Taxi Industry Inquiry

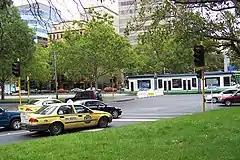
Taxis and trams in Melbourne

The Taxi Industry Inquiry or the Fels Inquiry was an inquiry commissioned in 2011 into the taxi industry and taxi services in Victoria, Australia, by the Taxi Services Commission. The inquiry was headed by Professor Allan Fels assisted by Dr David Cousins.